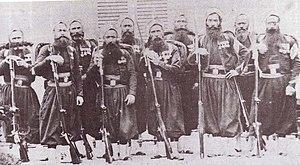
Zouaves de la Garde pendant la campagne d'Italie
Le régiment de zouaves de la Garde Impériale est un régiment militaire français qui a notamment combattu durant la guerre franco-allemande de 1870.
La Garde impériale fut rétablie par décret du 1ᵉʳ mai 1854 de Napoléon III. L'escadron des cent-gardes, créé par le décret du 24 mars 1854, n'en faisait pas partie.